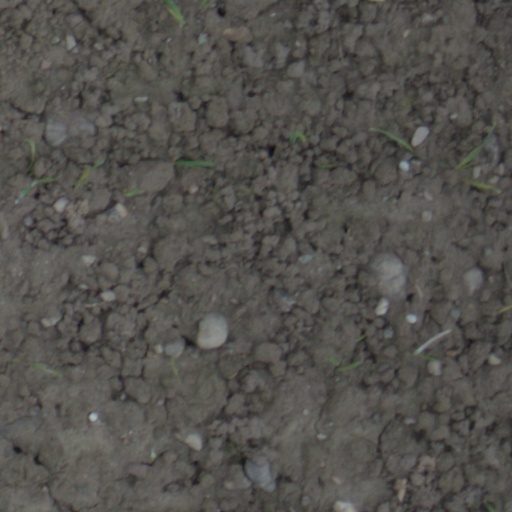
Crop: wheat